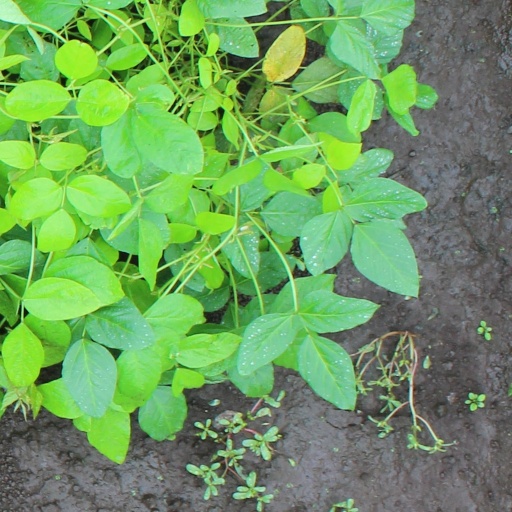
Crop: soybean